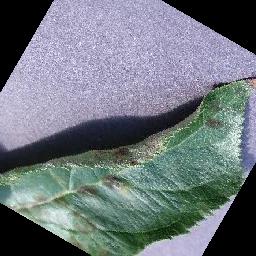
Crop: apple
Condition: scab